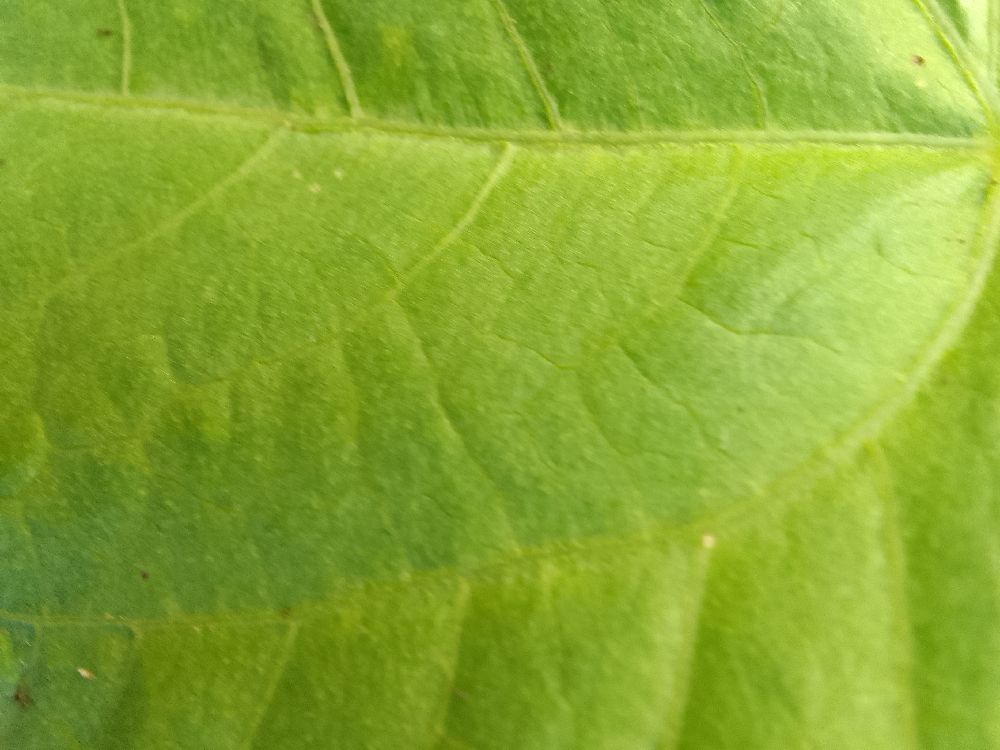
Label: healthy